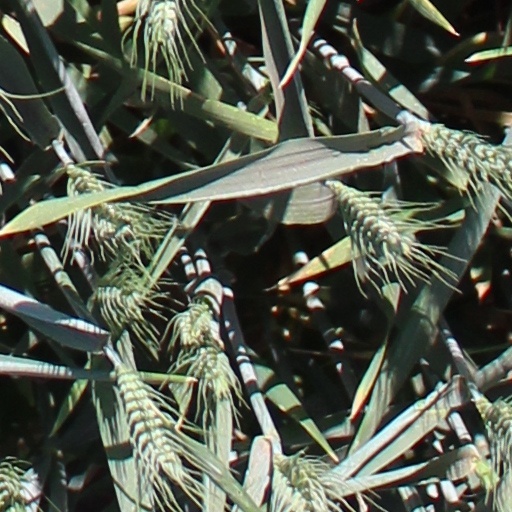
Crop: wheat